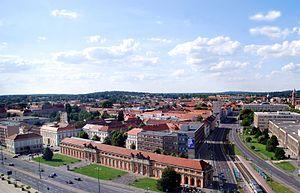
Le château de Potsdam, dans le quartier de l’Alter Markt, a été reconstruit à plusieurs reprises depuis le XVIIᵉ siècle. Le palais actuel est une reconstitution du château conçu par l'architecte von Knobelsdorff, détruit en 1945, qui par ses décors intérieurs était l'un des chefs-d’œuvre du Rococo frédéricien. Les intérieurs ripolinés du château, qui vient d'être reconstruit, répondent au contraire aux fonctions modernes d'un local à caractère administratif : c'est aujourd'hui le siège du Landtag de Brandebourg.